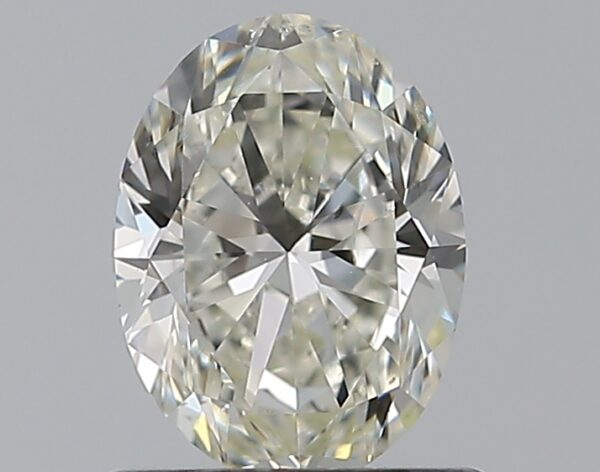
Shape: oval
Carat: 0.7
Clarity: SI1
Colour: I
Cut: EX
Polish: EX
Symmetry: VG
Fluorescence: N
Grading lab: GIA
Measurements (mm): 6.65 x 4.96 x 3.15